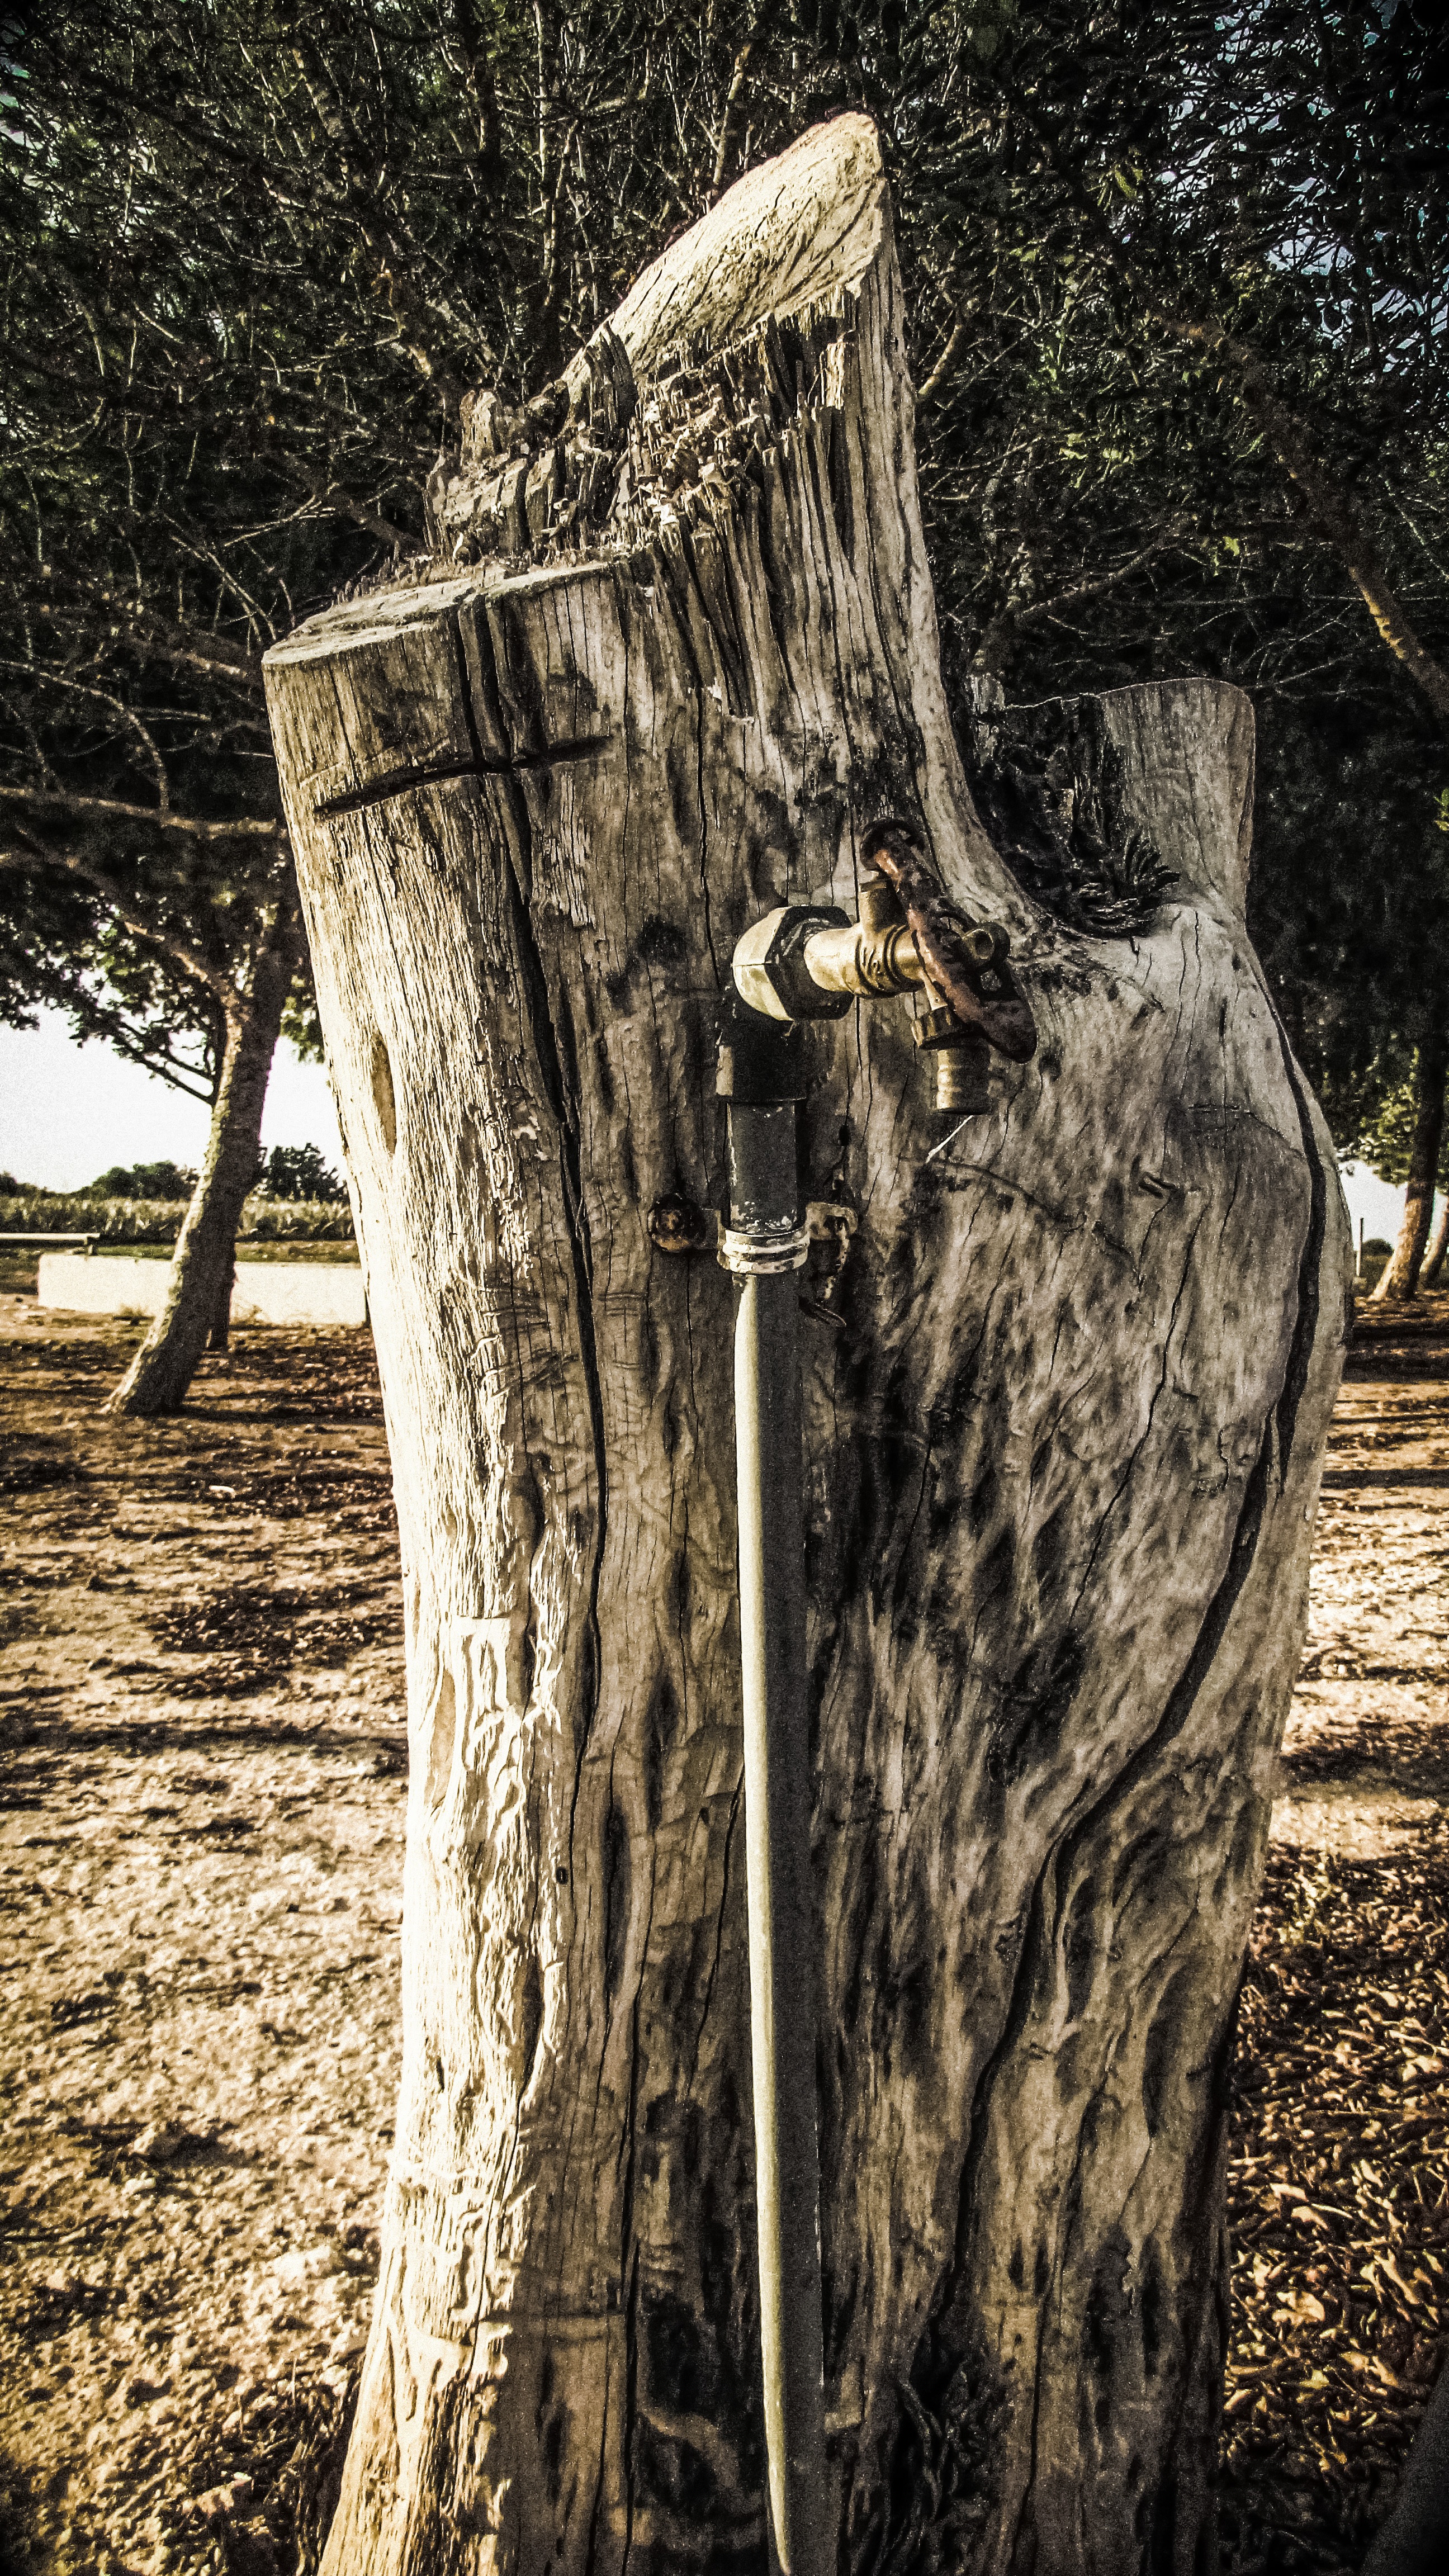
tree, plant, wood, countryside, leaf, trunk, rustic, statue, rural, autumn, sculpture, art, temple, wooden, fountain, carving, cyprus, ancient history, woody plant